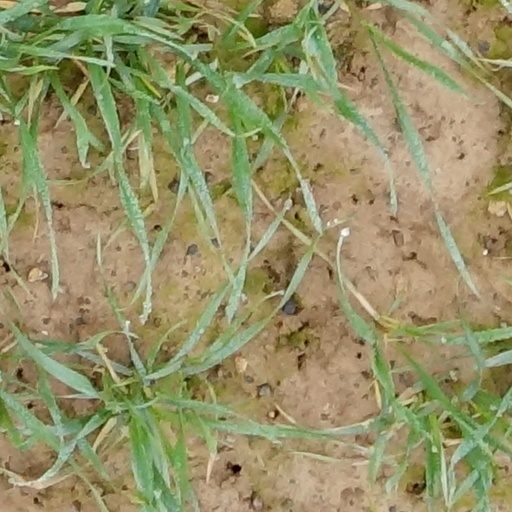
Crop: wheat